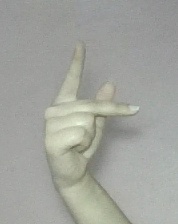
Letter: dha